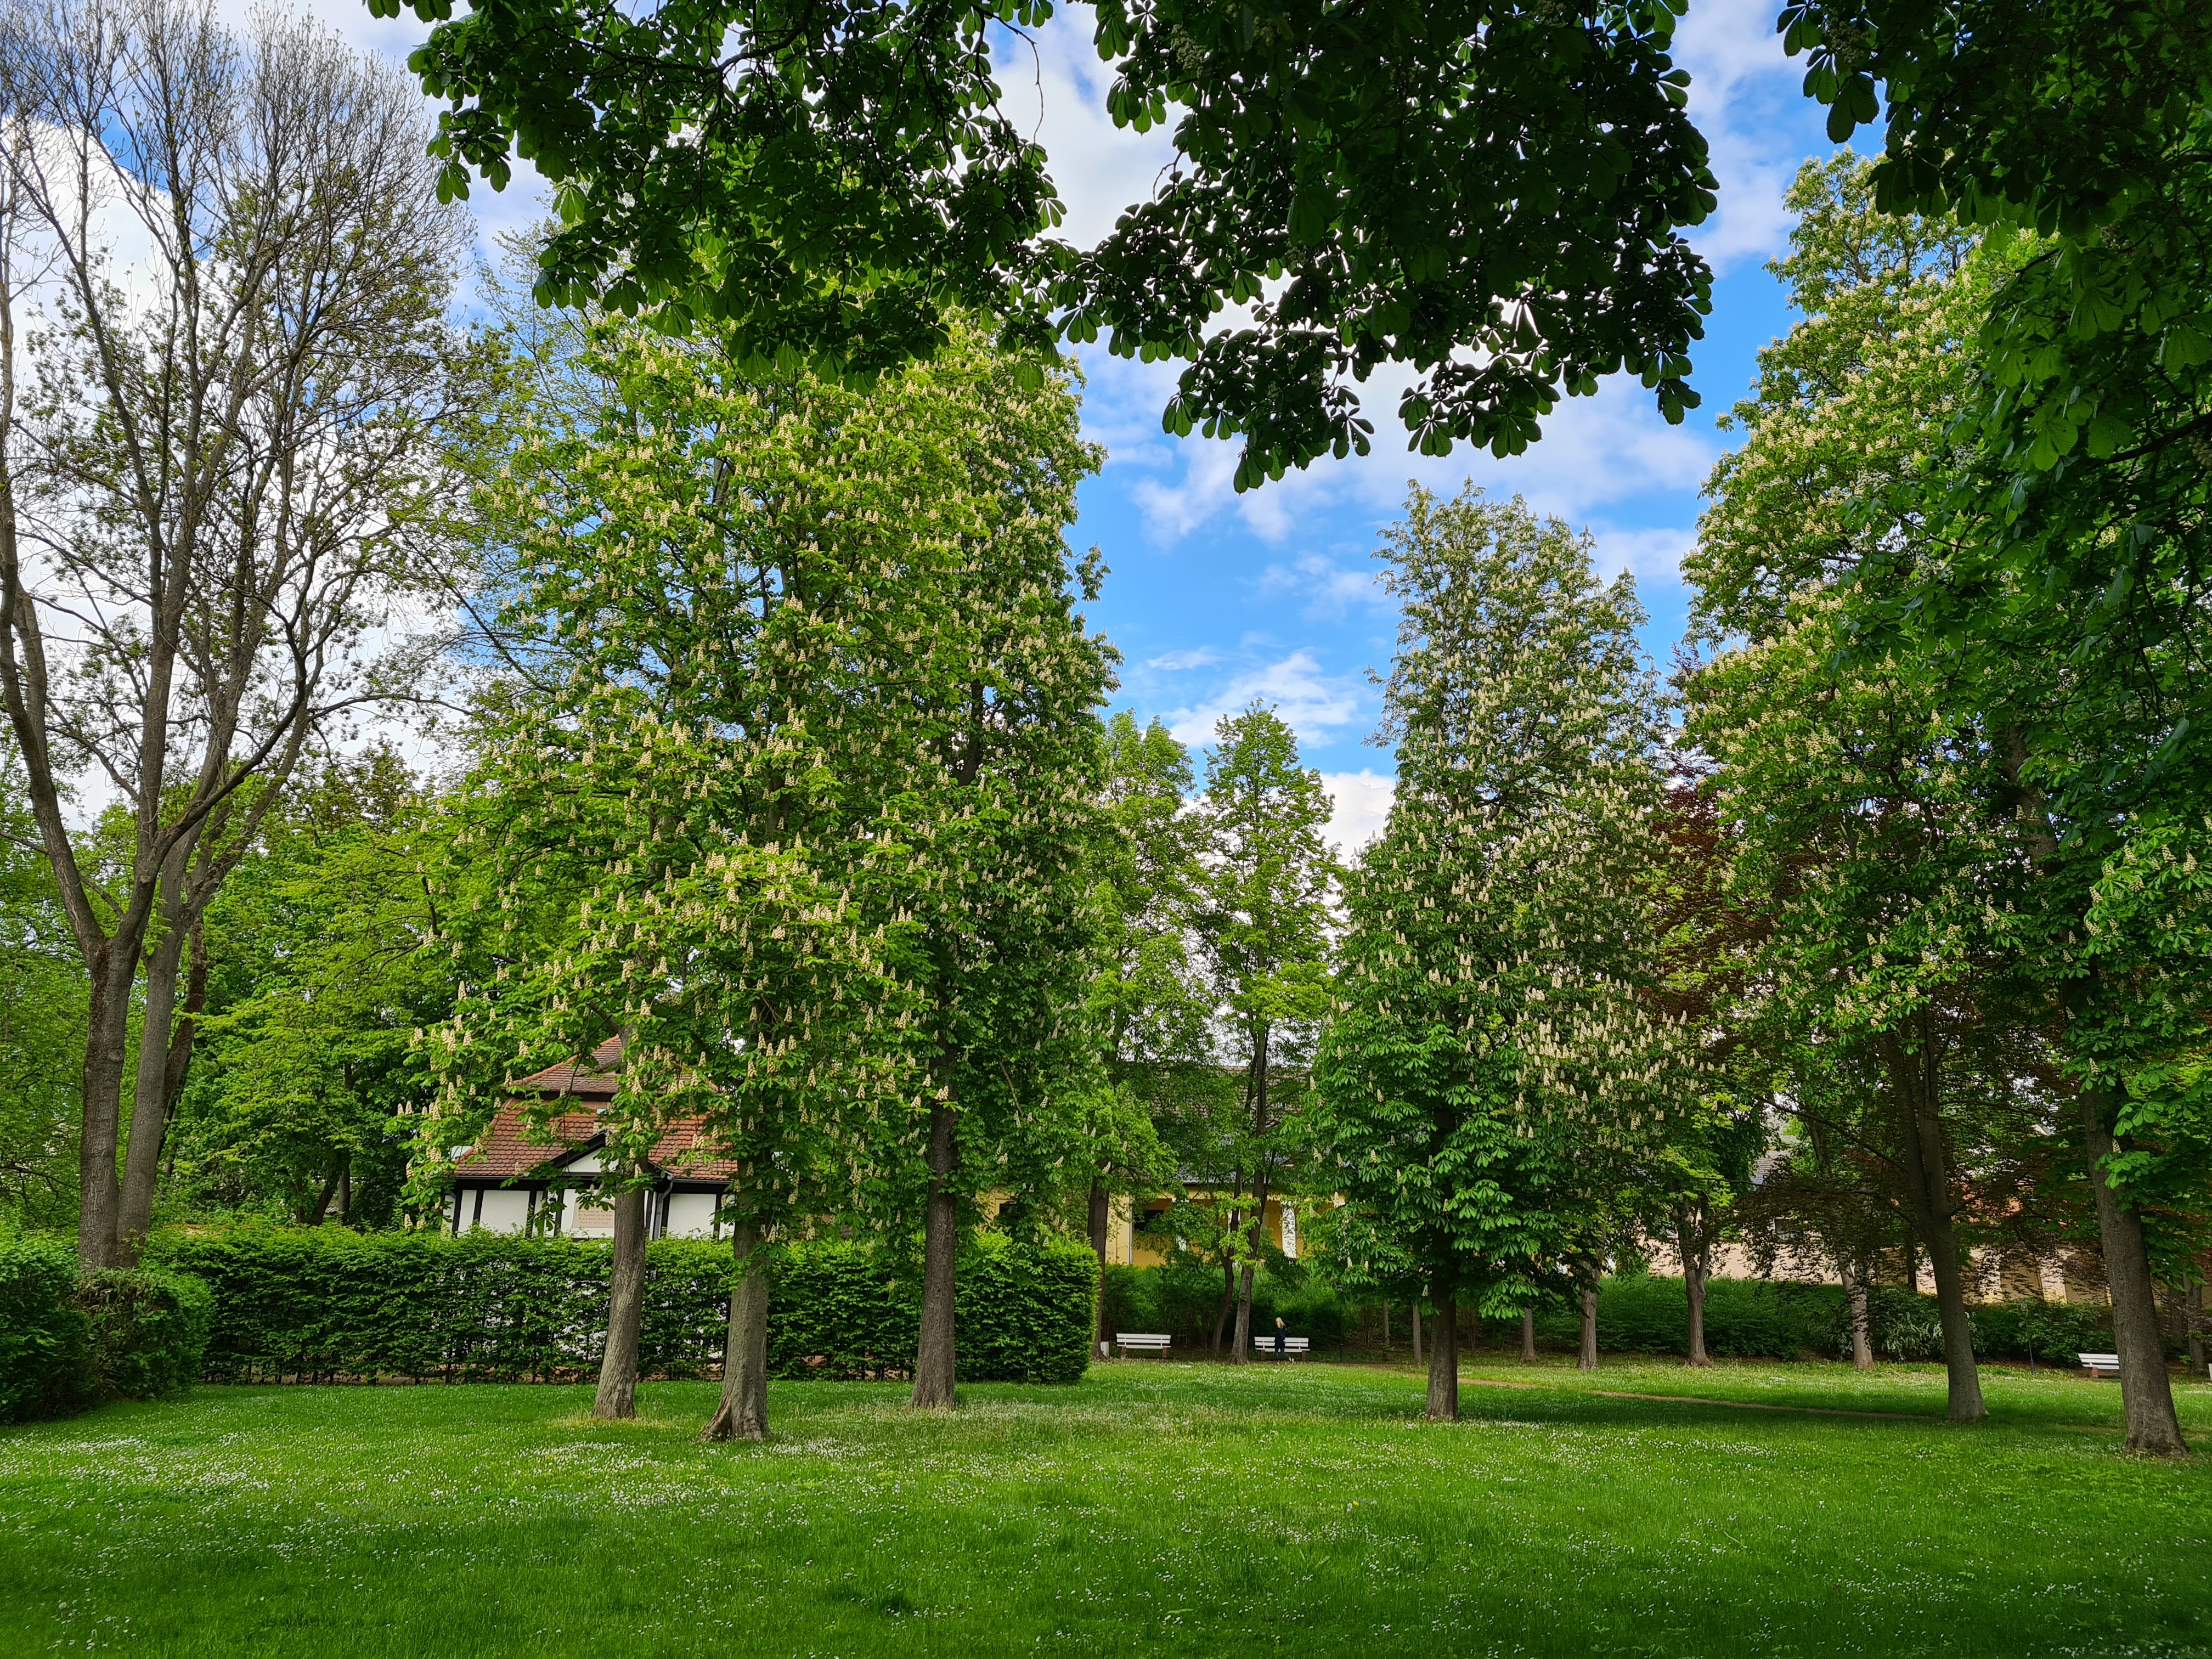
natural, plant, cloud, sky, green, tree, natural landscape, natural environment, shade, branch, land lot, vegetation, sunlight, grass, leisure, woody plant, grassland, landscape, recreation, shrub, rural area, Tints and shades, meadow, forest, cumulus, pasture, landscaping, nature reserve, garden, woodland, city, temperate broadleaf and mixed forest, grove, plantation, house, yard, estate, park, cottage, road